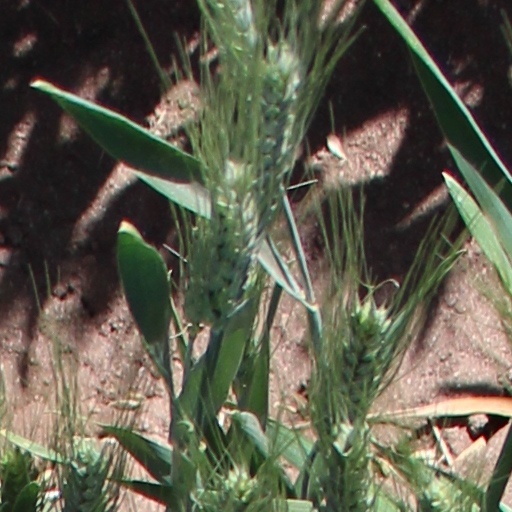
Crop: wheat